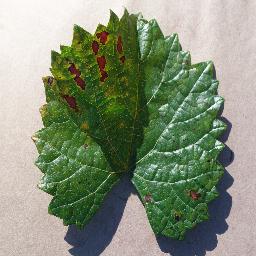
Label: Grape___Esca_(Black_Measles)